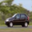
Label: automobile